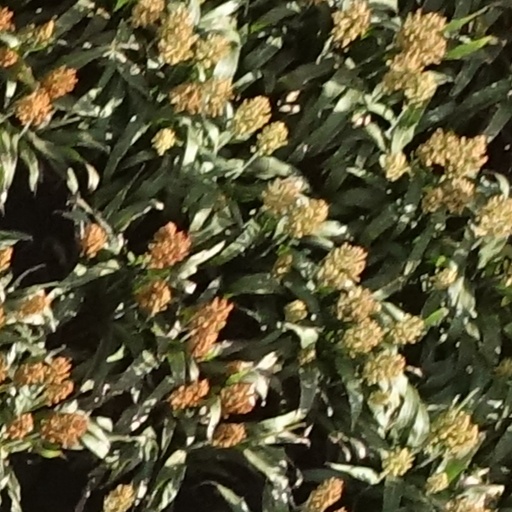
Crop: sorghum